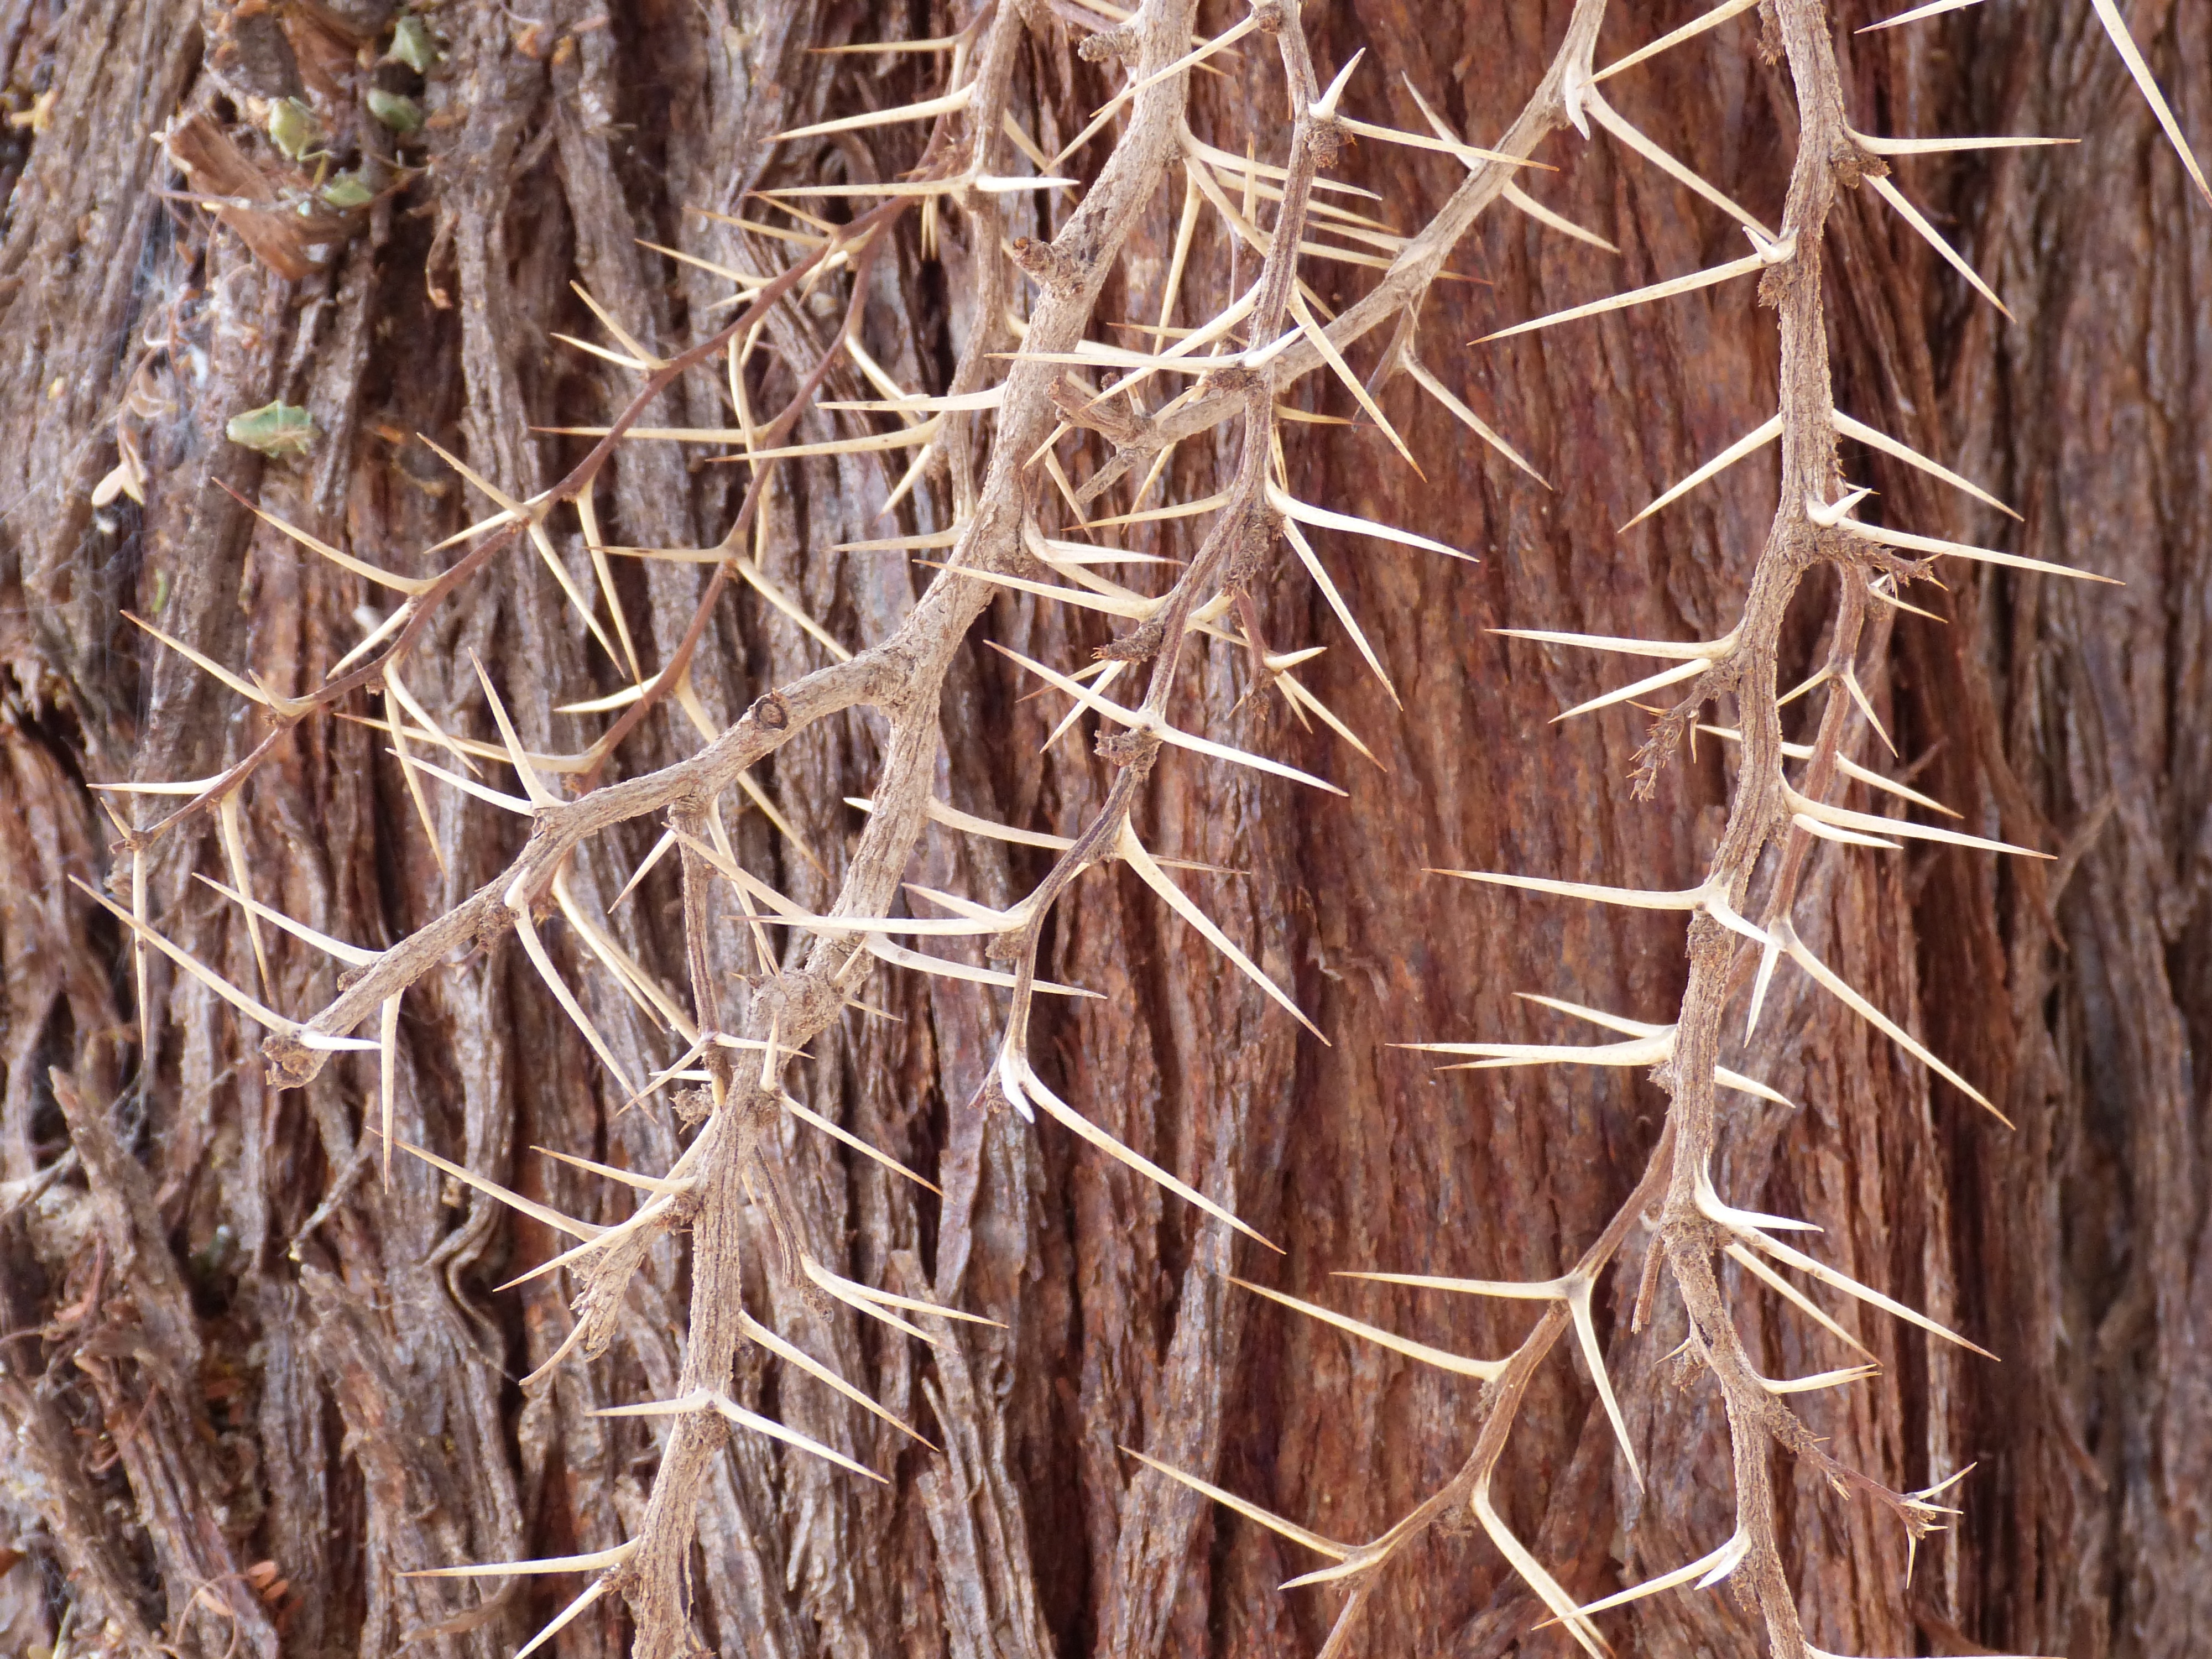
tree, nature, grass, branch, fence, plant, wood, texture, leaf, desert, trunk, soil, chile, twig, thorns, south america, acacia, pointed, atacama, san pedro, san pedro de atacama, grass family, woody plant, outdoor structure